Fleet 50 Freighter

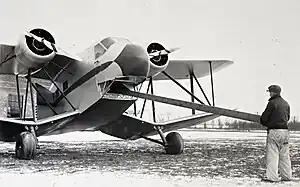

The Fleet 50 Freighter was a Canadian twin-engine biplane general utility aircraft designed and built by Fleet Aircraft. This peculiar-looking aircraft had promise as a freighter and general use aircraft, but it was underpowered and only five were built.